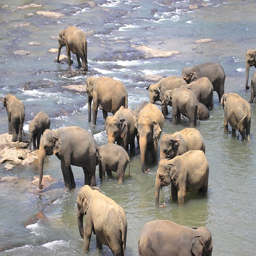
A group of elephants with their trunks in the water in a river.
A plethora of elephants in the river while it is sunny.
a large herd of elephants standing in the water
A herd of elephants are standing in water.
Herd of elephants walking around lake with babies